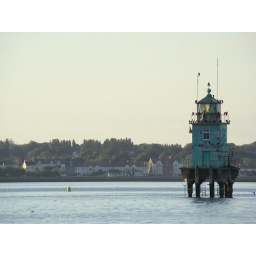
bird house in the bay